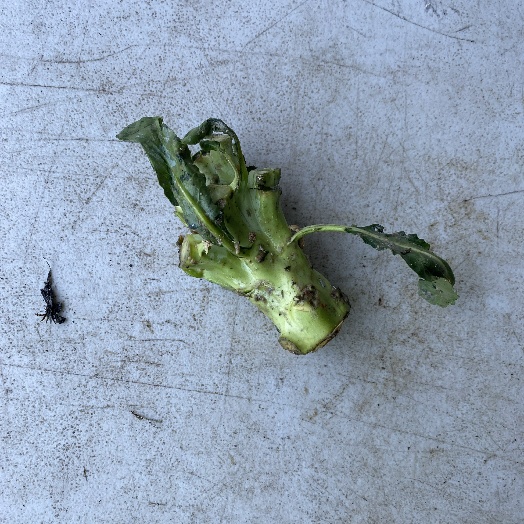
Label: Food Organics